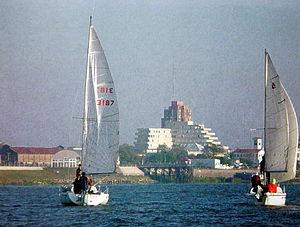
La province de Formosa est une province de l'Argentine, située au nord-est du pays. Elle est bordée à l'ouest par la province de Salta, au sud par celle de Chaco et à l'est comme au nord par le Paraguay. Sa capitale est Formosa.